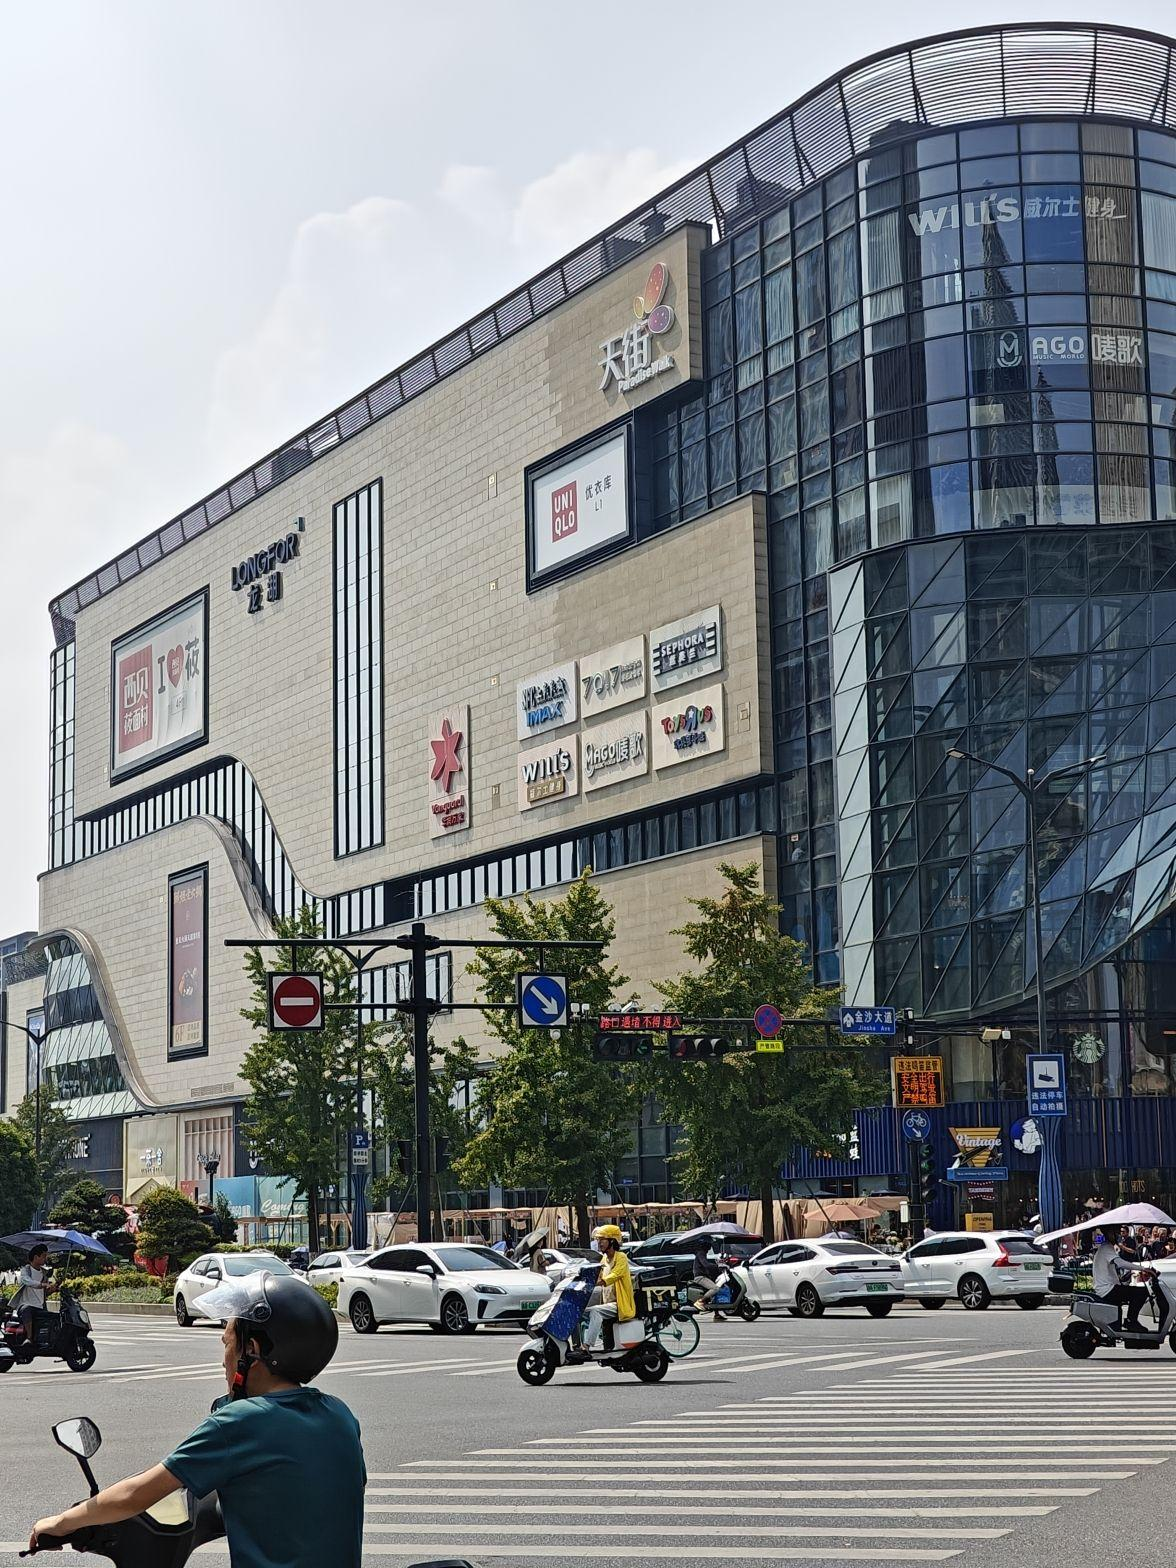
地标名称：龙湖杭州金沙天街